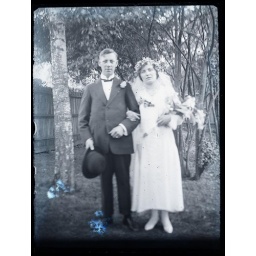
One of three wedding photographs in this batch of varied glass plate negatives.